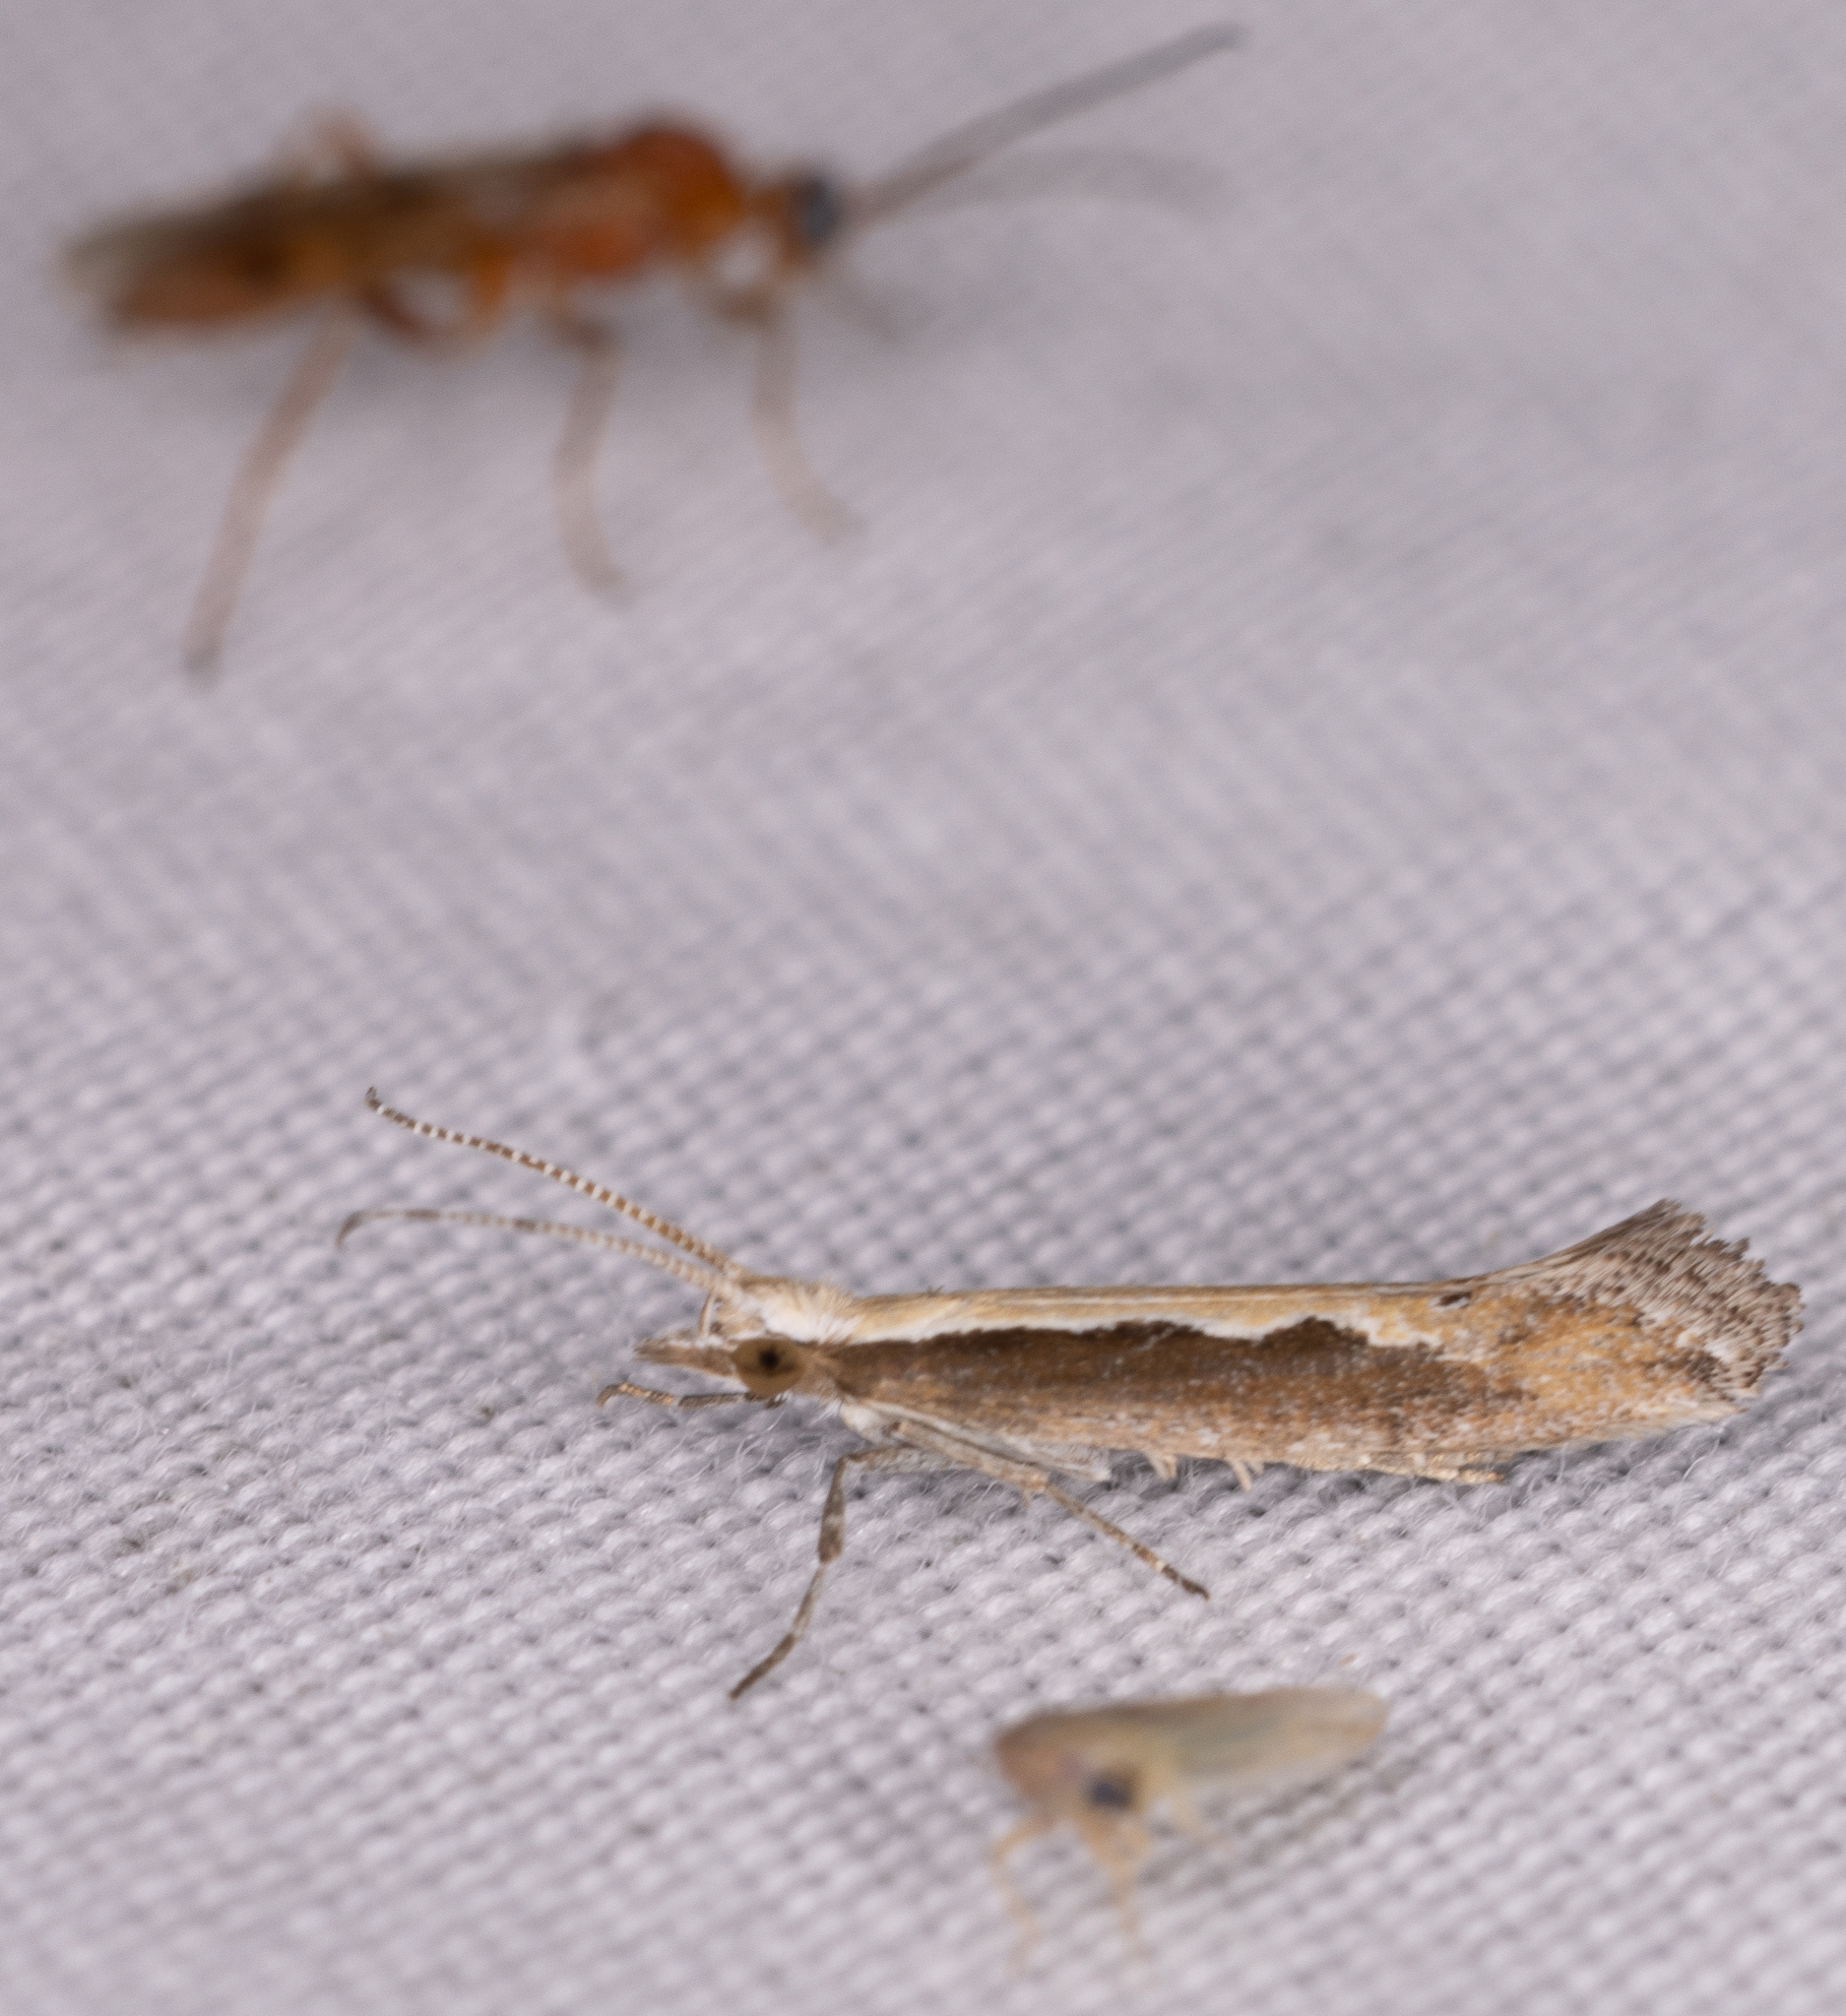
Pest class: diamondback_moth